Dan Carr (poet)

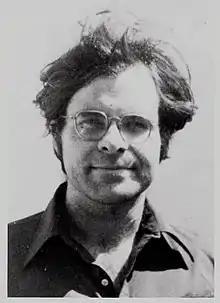

Dan Carr (August 24, 1951 – June 26, 2012) was an American poet, type designer, typographer, printer, teacher, punchcutter, environmentalist, human rights activist and New Hampshire State Representative. He co-founded Golgonooza Letter Foundry & Press* (listed among the resources in "Elements of Typographic Style"), Trois Fontaines,* Four Zoas Night House** and was an editor for the Four Zoas Press, all literary presses.